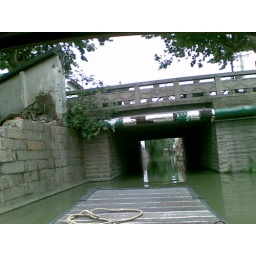
the door in the bridge